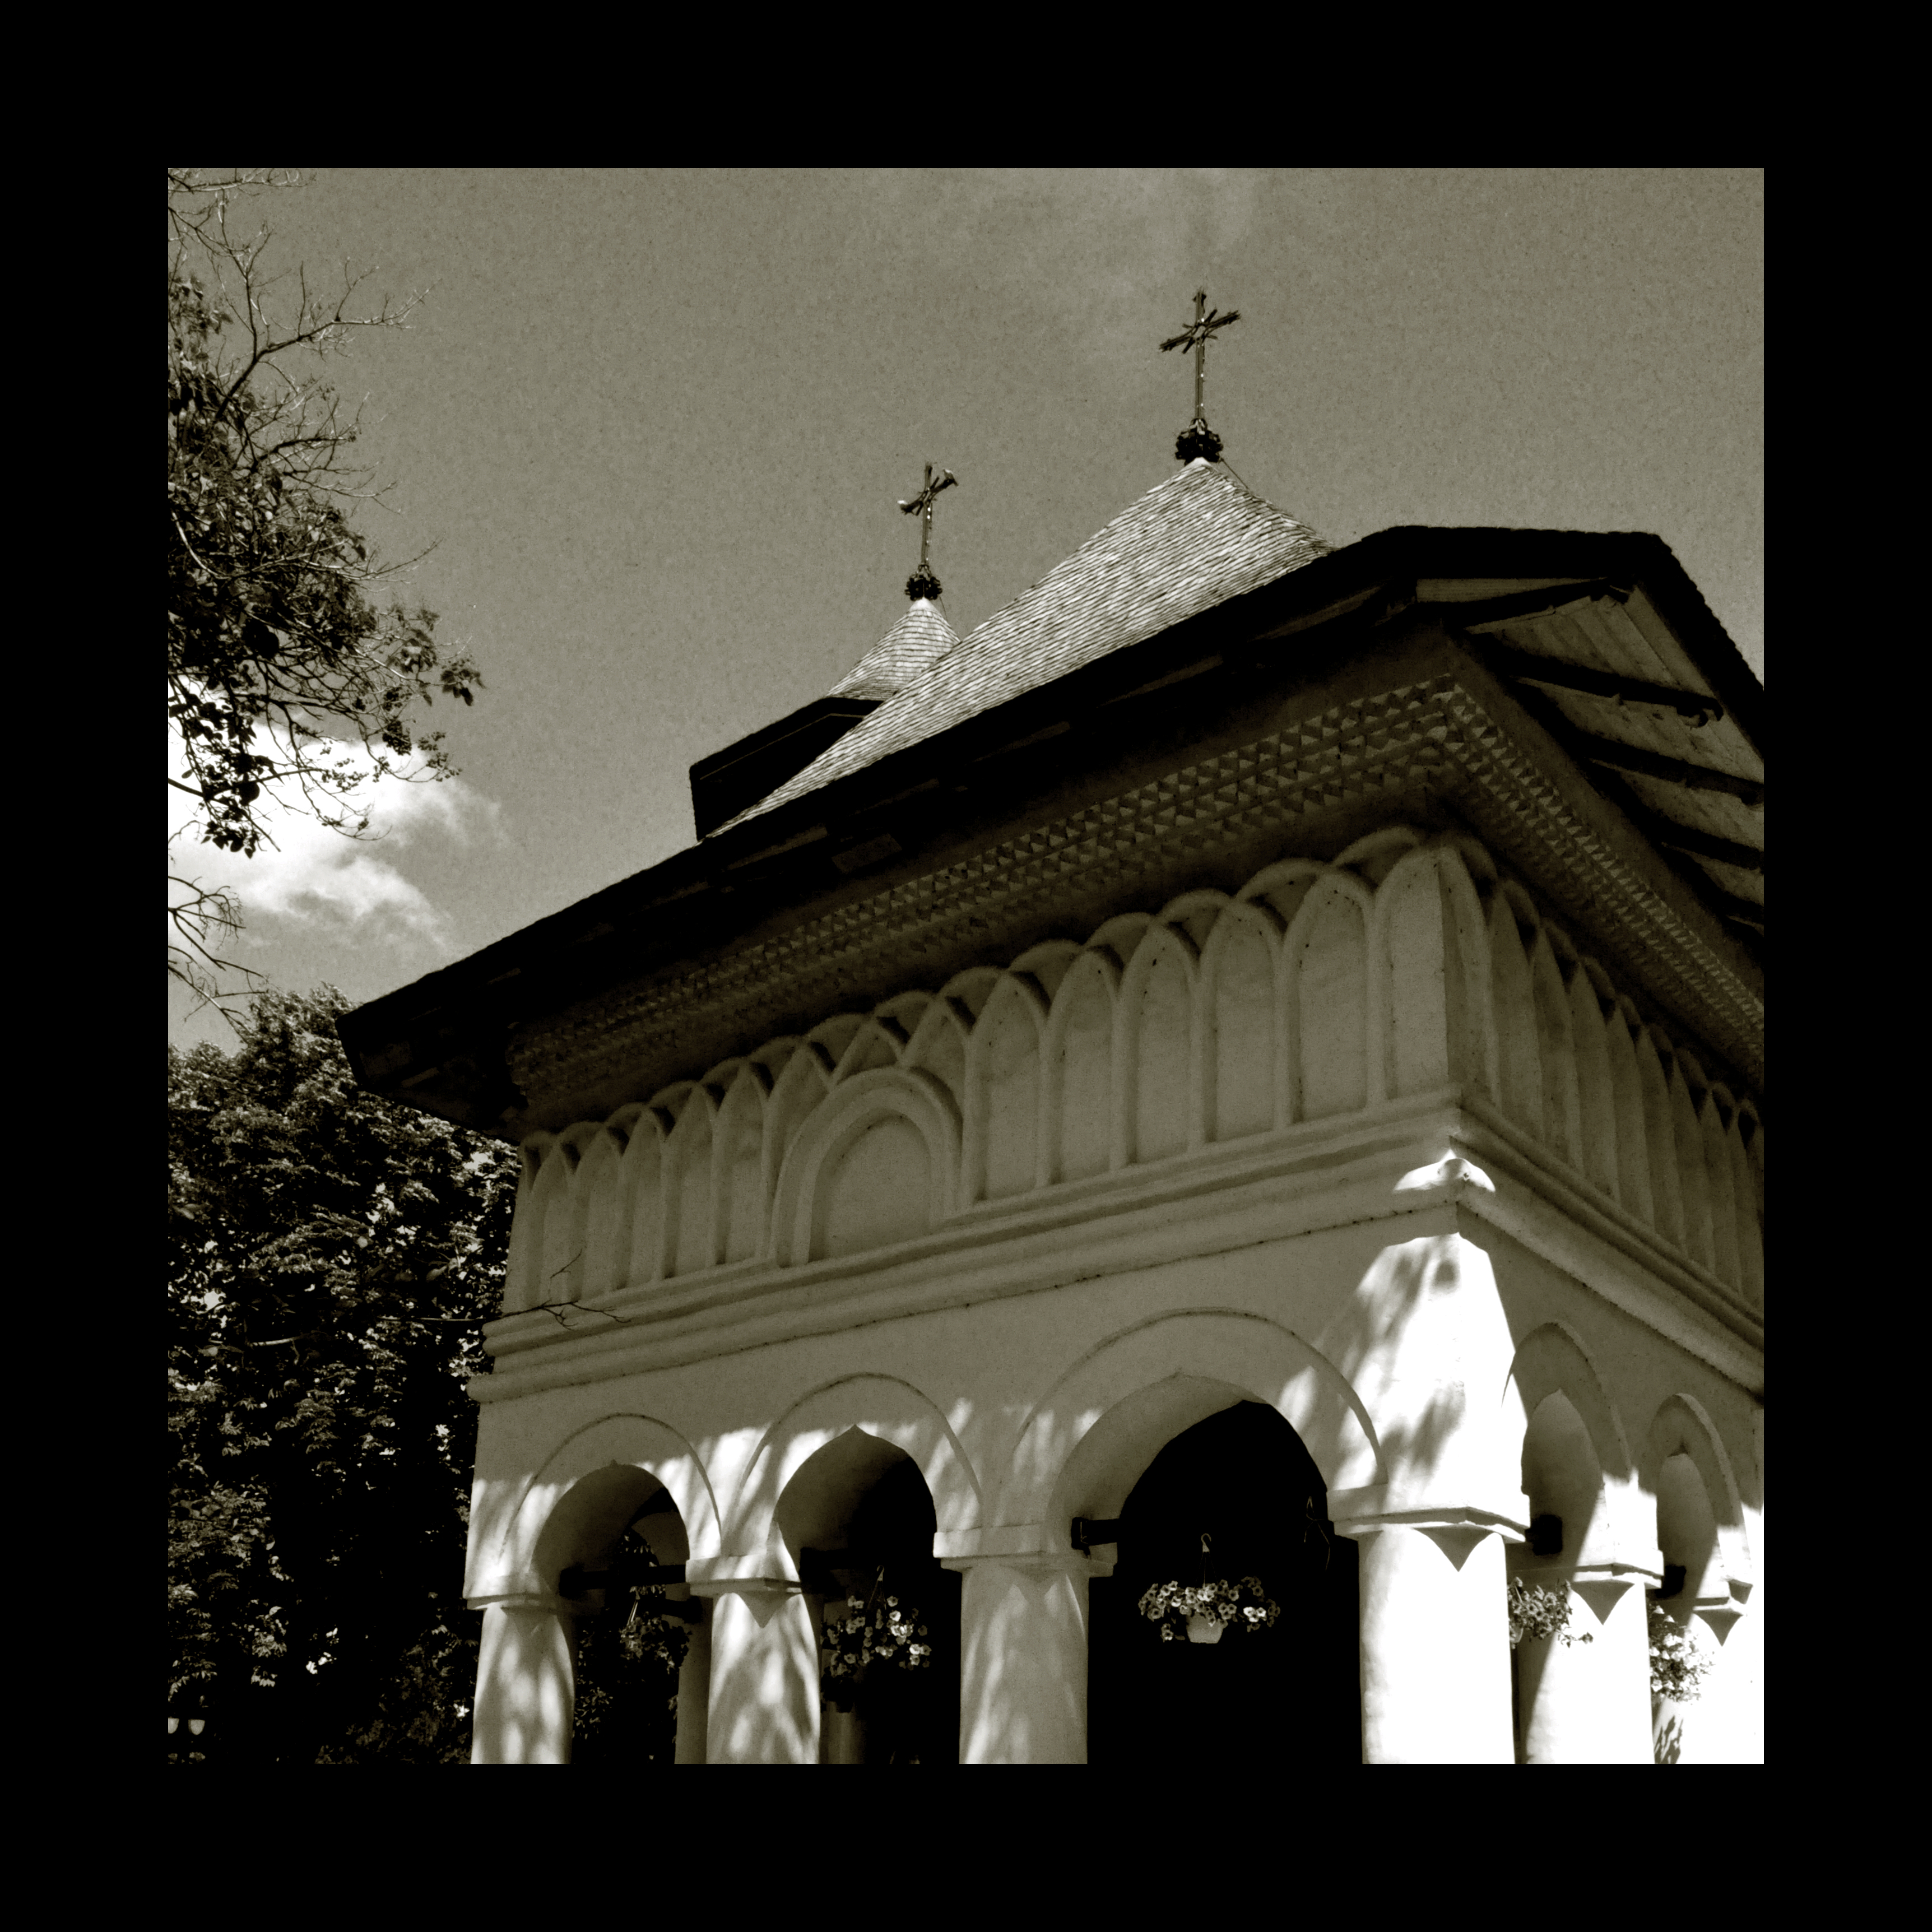
black and white, architecture, white, photography, house, building, monument, photo, arch, religion, landmark, church, exterior, monochrome, christian, photos, religious, de, churches, photograph, fotografie, christianity, romana, image, arc, orthodox, eastern, shape, romania, bucharest, bor, biserica, arhitectura, wallachia, orthodoxy, romanian, ortodoxa, patrimoniu, ortodox, ortodoxia, ortodoxie, ecclesiastical, bisericeasc, cladire, edificiu, bucuresti, valahia, tararomaneasca, brancovenesc, brancoveanu, brincoveanustyle, brancovan, mogosoaia, lmiifiima1529802, cre tinism, cre tin, br ncoveneasc, arhitecturabr ncoveneasc, monochrome photography, ancient history